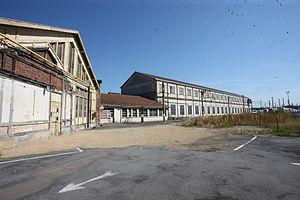
La remise ferroviaire de Mohon est un dépôt ferroviaire situé dans l'actuelle ville de Charleville-Mézières.
Ce tableau présente la liste de tous les monuments historiques classés ou inscrits dans la ville de Charleville-Mézières, dans le département des Ardennes, en France.
Cet article recense les monuments historiques protégé au titre du Patrimoine du XXᵉ siècle du département des Ardennes, en France.